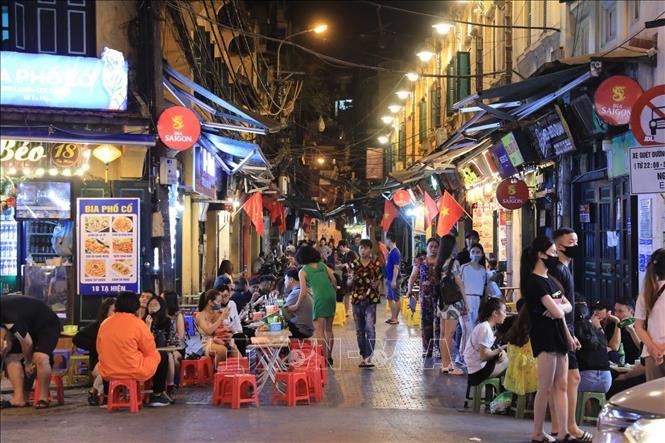
cửa hàng bên trái sử dụng ghế nhựa màu đỏ